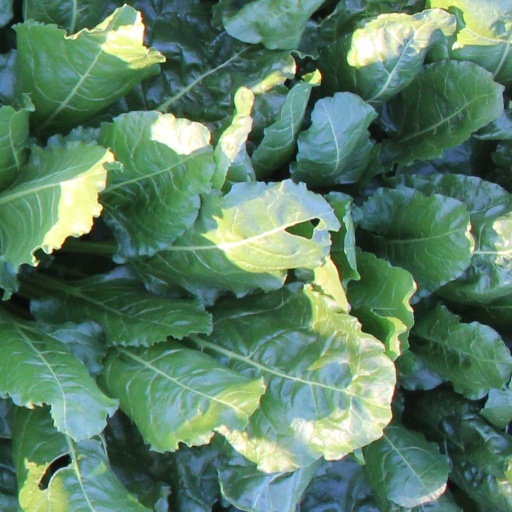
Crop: sugar beet